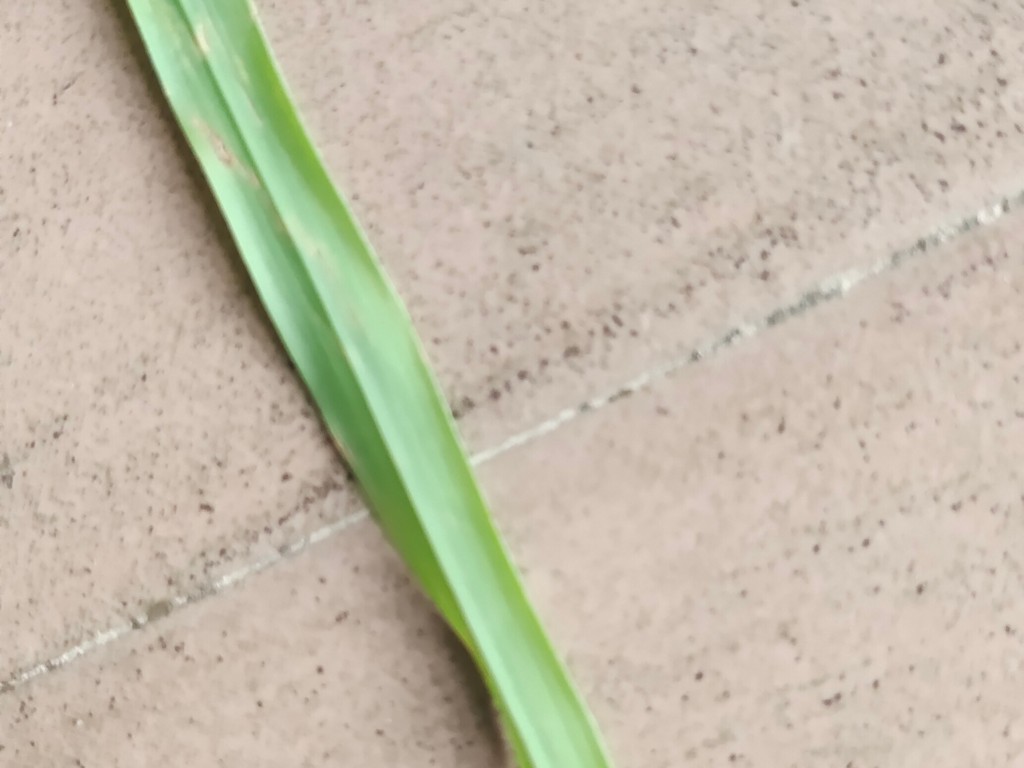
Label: Unhealthy